Joseph Dippolito

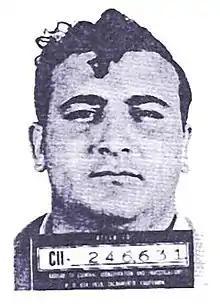
Mugshot of Dippolito

Joseph Charles Dippolito (December 28, 1914 – January 14, 1974), also well known as Joe Dip, was an Italian American Mafia member in the Los Angeles crime family. The son of fellow Mafioso Salvatore Charles Dippolito (known as Charlie Dip), Joe Dip rose to become underboss of the Los Angeles crime family. He was featured in the book "The Last Mafioso" by Ovid Demaris.